Construction of Rockefeller Center

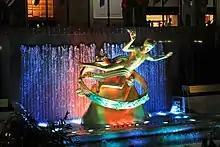
"Prometheus", one of the works created as part of Rockefeller Center's art program

The design of the complex was affected greatly by the 1916 Zoning Resolution, which restricted the height that street-side exterior walls of New York City buildings could rise before they needed to incorporate setbacks that recessed the buildings' exterior walls from the streets. Although the 66-story RCA Building was so far from the street that it could have simply risen as a slab without any setbacks, Hood decided to include setbacks anyway because they represented "a sense of future, a sense of energy, a sense of purpose", according to architecture expert Alan Balfour. A subsequent change to the zoning resolution in 1931, shortly after the Empire State Building opened, increased the maximum speed of New York City buildings' elevators from to , ostensibly as a result of lobbying from the Rockefeller family. This allowed Rockefeller Center's designers to reduce the number of elevators in the complex's buildings, especially the RCA Building. Originally, the elevators were supposed to be installed by the Otis Elevator Company, but Westinghouse Electric Corporation got the contract after agreeing to move into the RCA Building. This turned out to be a financially sound decision for Rockefeller Center, since Westinghouse's elevators functioned better than Otis's.